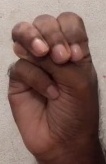
ASL sign: M